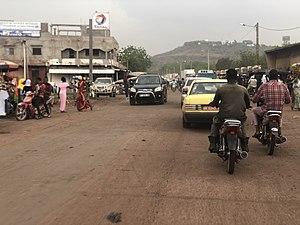
Concours wiki loves Africa 2020 This is an image with the theme ""Africa on the Move or Transport"" from: Mali"
Bamako, fondée par les Niaré, est la capitale et la plus grande ville du Mali. Dotée d'un important port fluvial sur le Niger et centre commercial rayonnant sur toute la sous-région, la ville est aussi le principal centre administratif du pays et compte 2 446 700 habitants en 2018, appelés Bamakois. Son rythme de croissance urbaine est actuellement le plus élevé d'Afrique. La capitale Bamako est érigée en district et divisée en six communes dirigées par des maires élus. Adama Sangaré est le maire du district de Bamako.